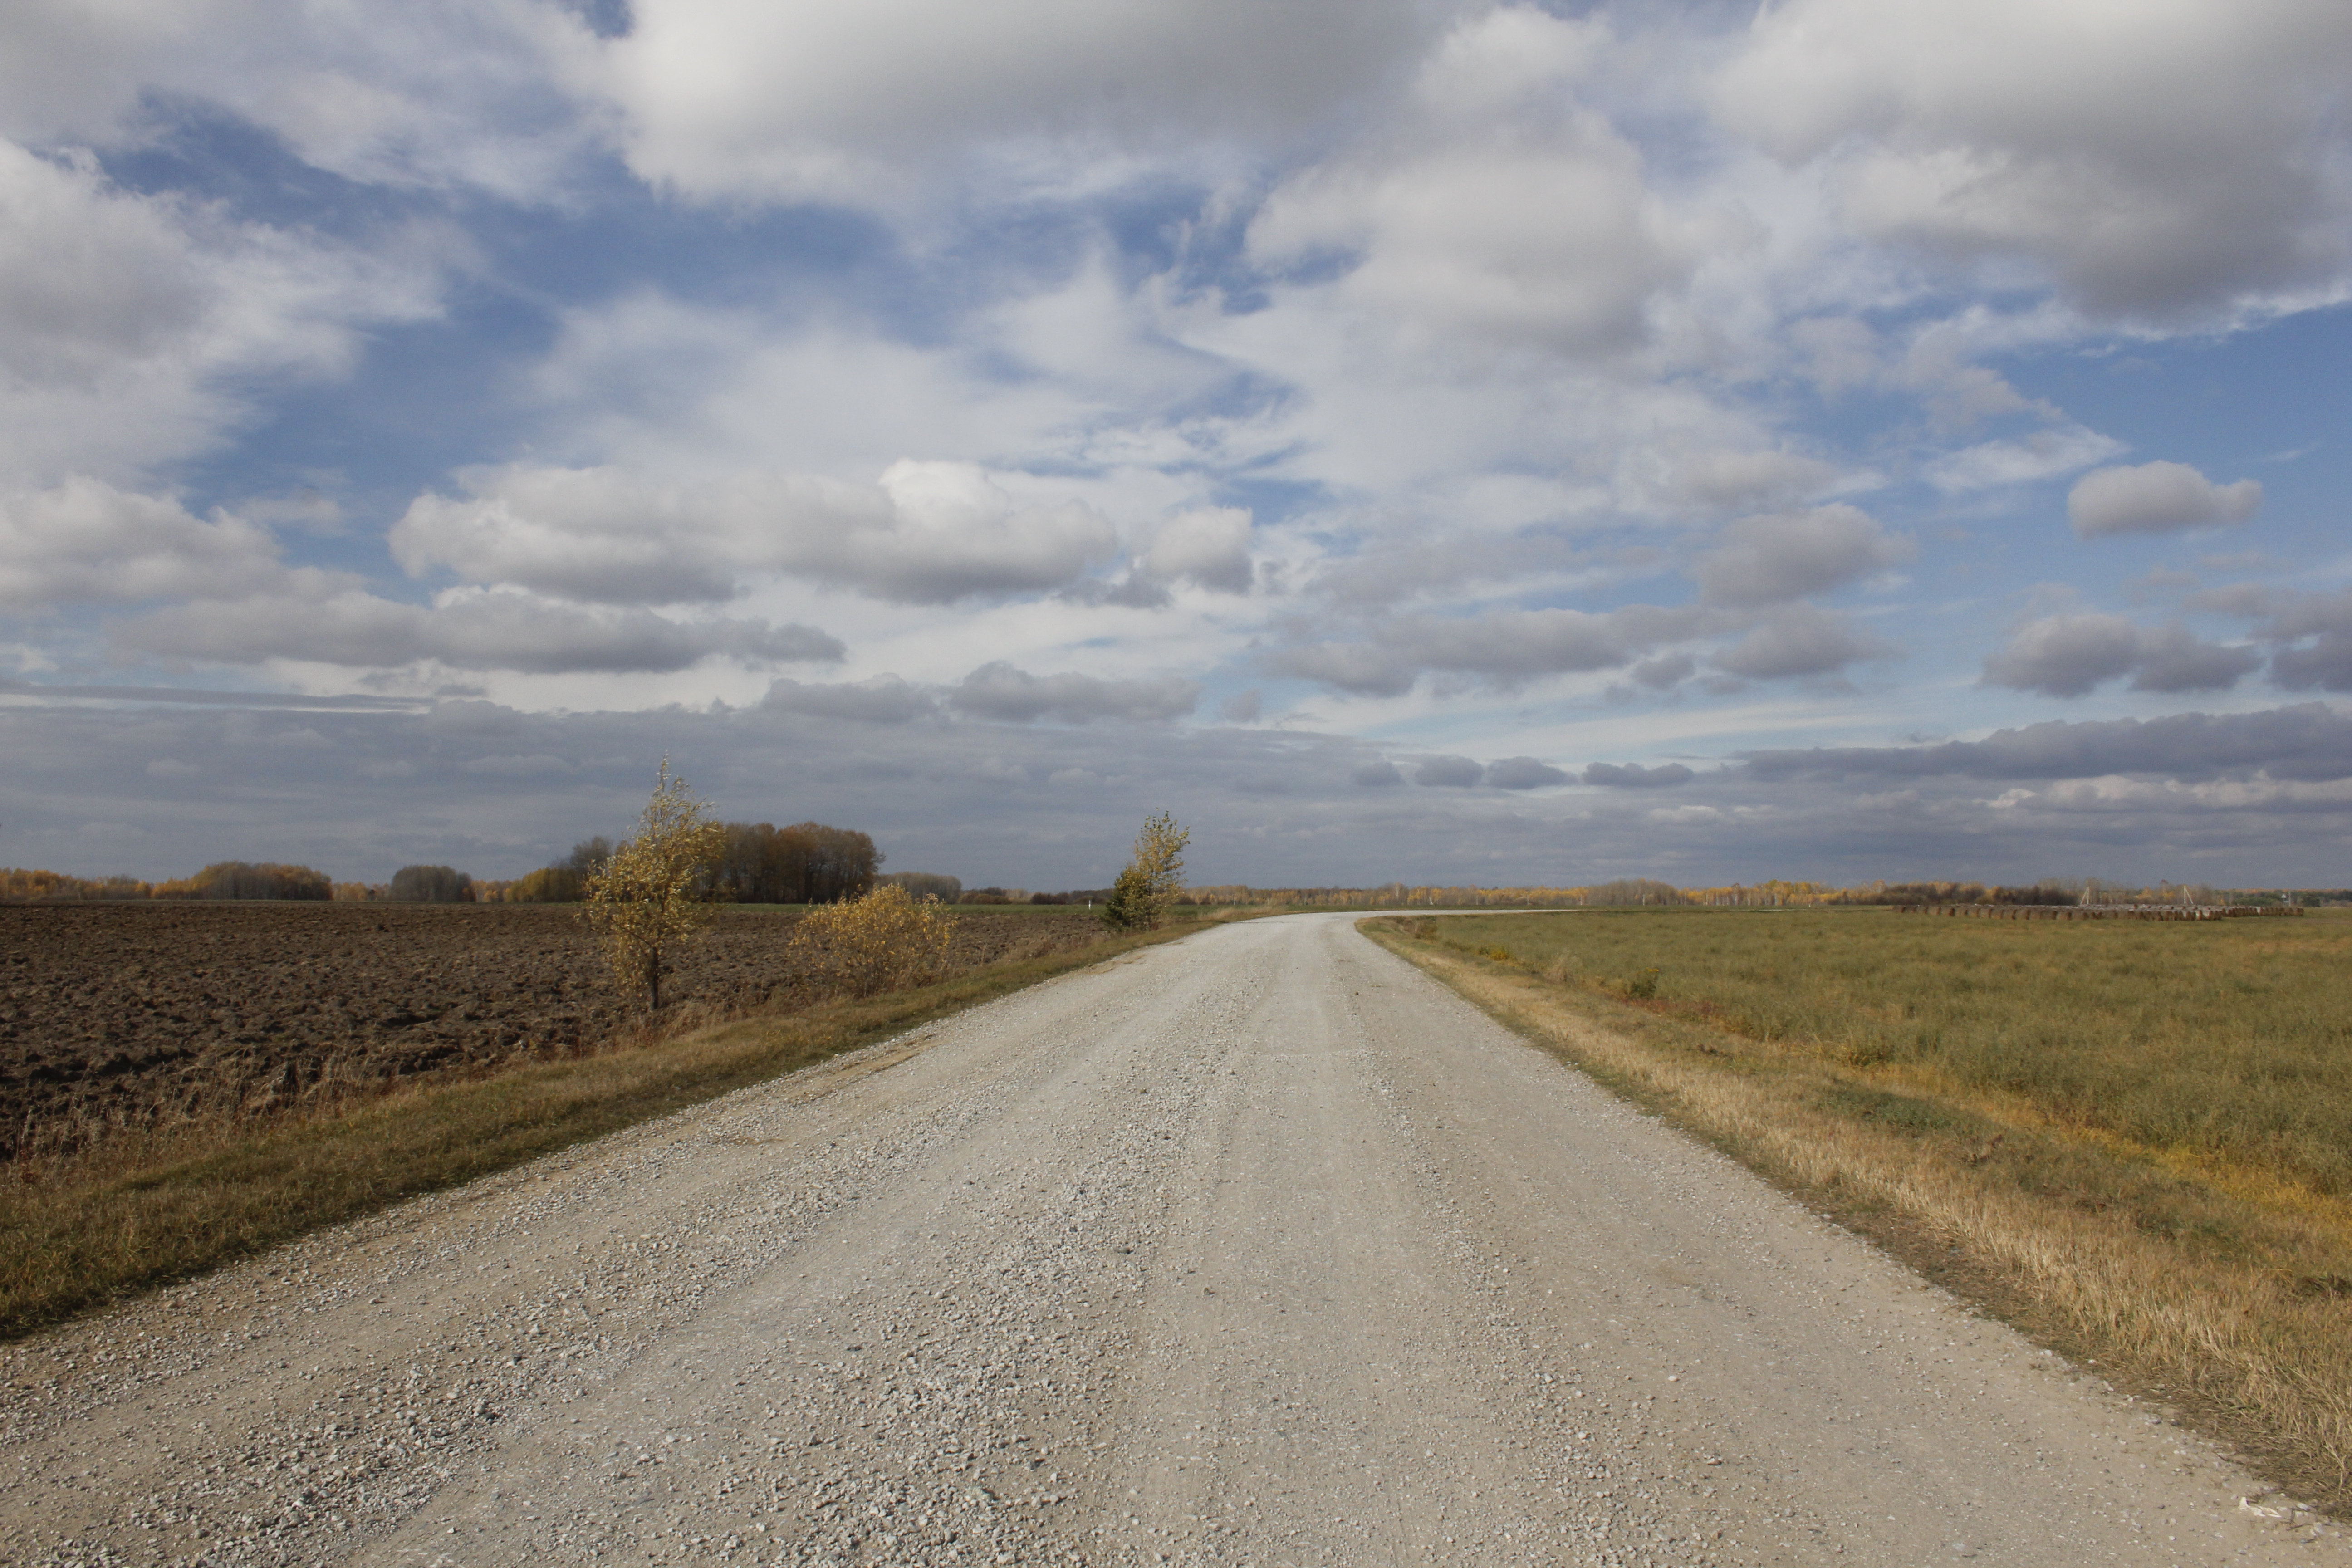
field, machinery, agriculture, arable land, combine harvester, truck, grain, wheat, farm, bread, cloud, sky, plant, natural landscape, road surface, asphalt, land lot, tree, grass, cumulus, landscape, thoroughfare, rural area, grassland, horizon, road, plain, grass family, dirt road, prairie, soil, steppe, lane, nonbuilding structure, hill, pasture, path, tar, highway, trail, subshrub, savanna